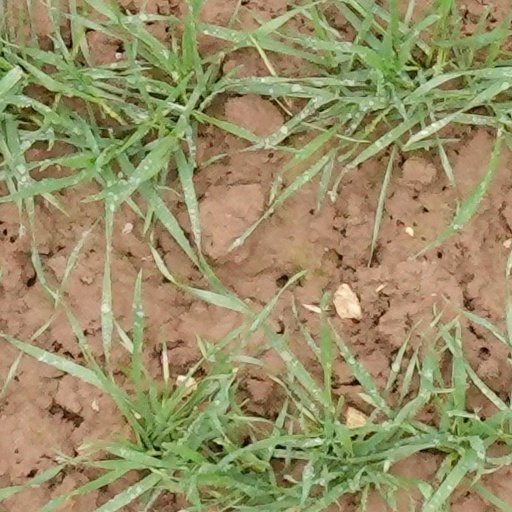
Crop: wheat